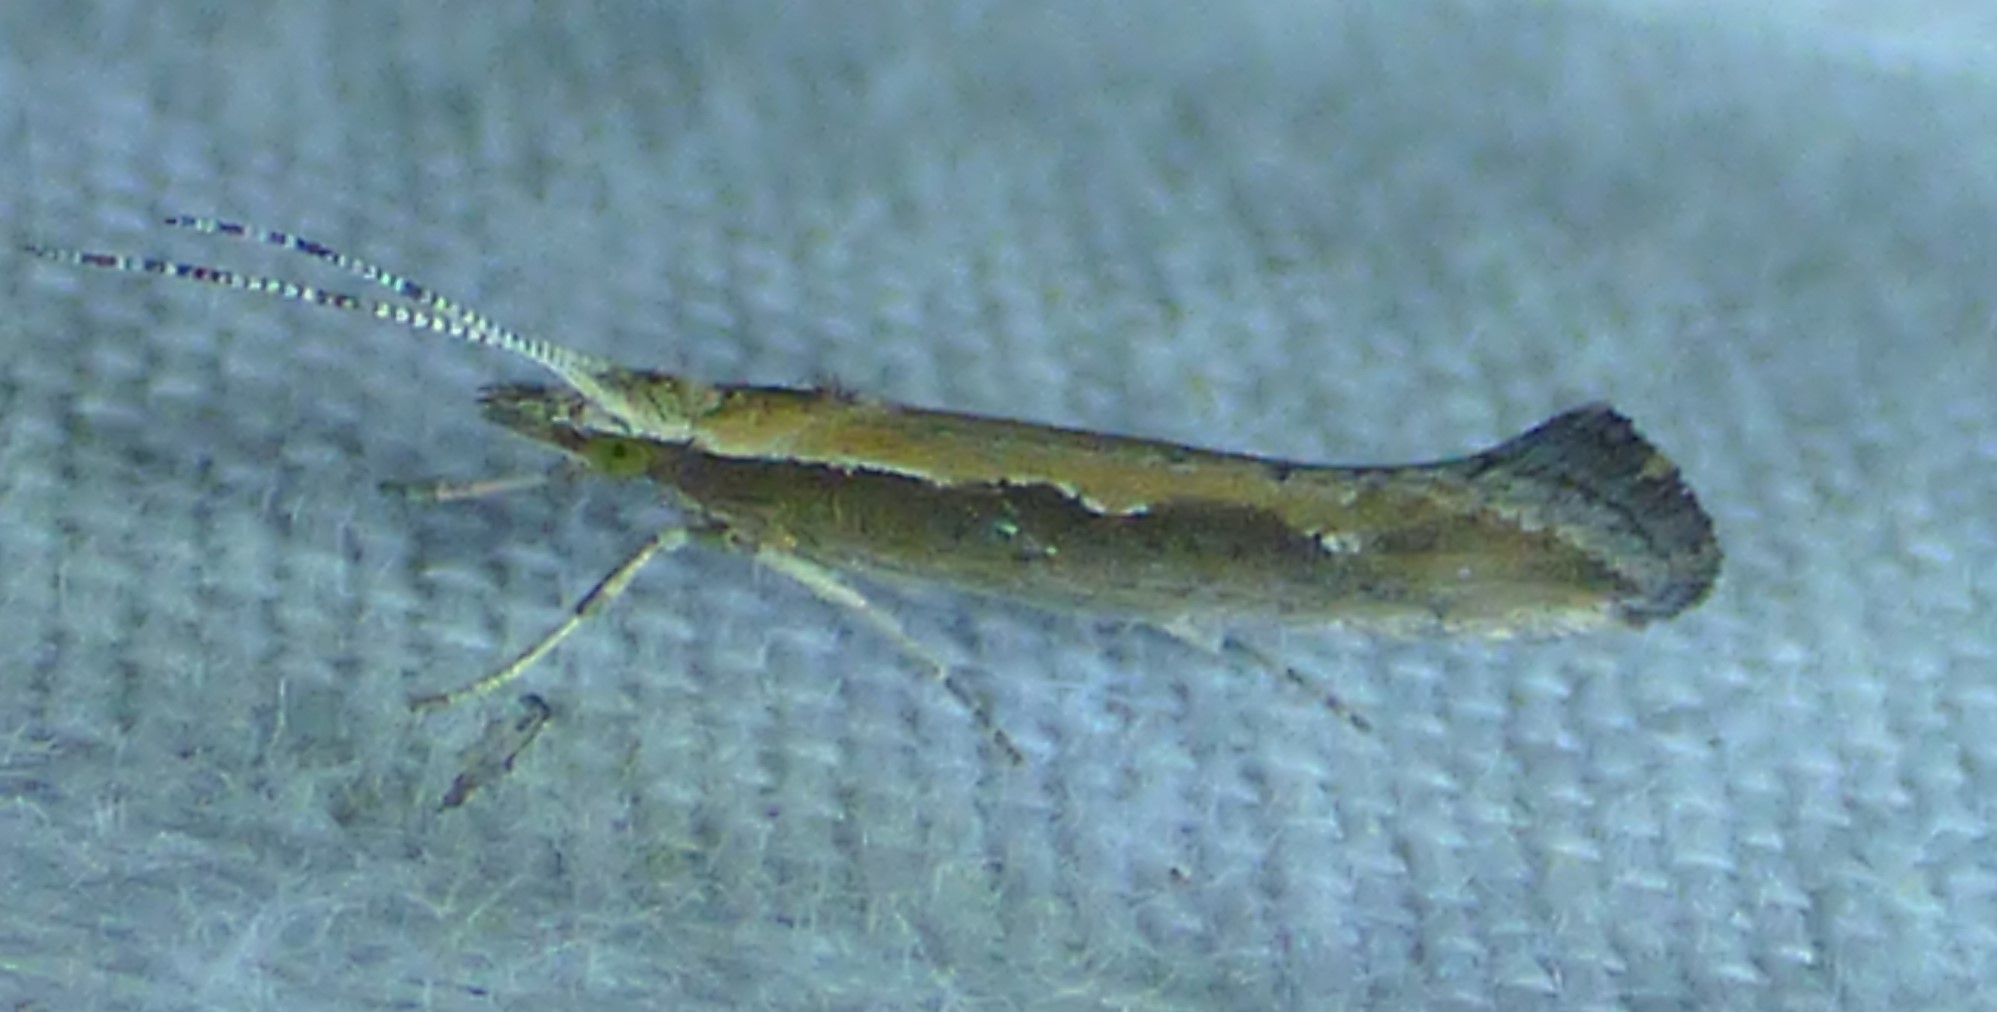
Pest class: diamondback_moth